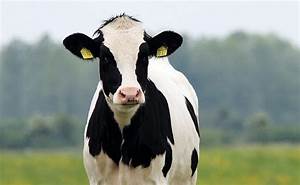
Label: mucca